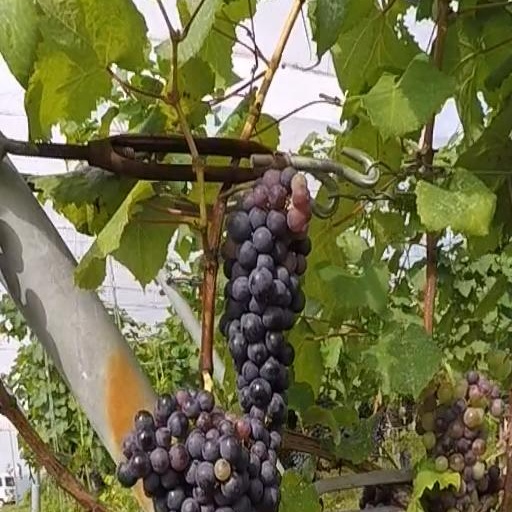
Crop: grape